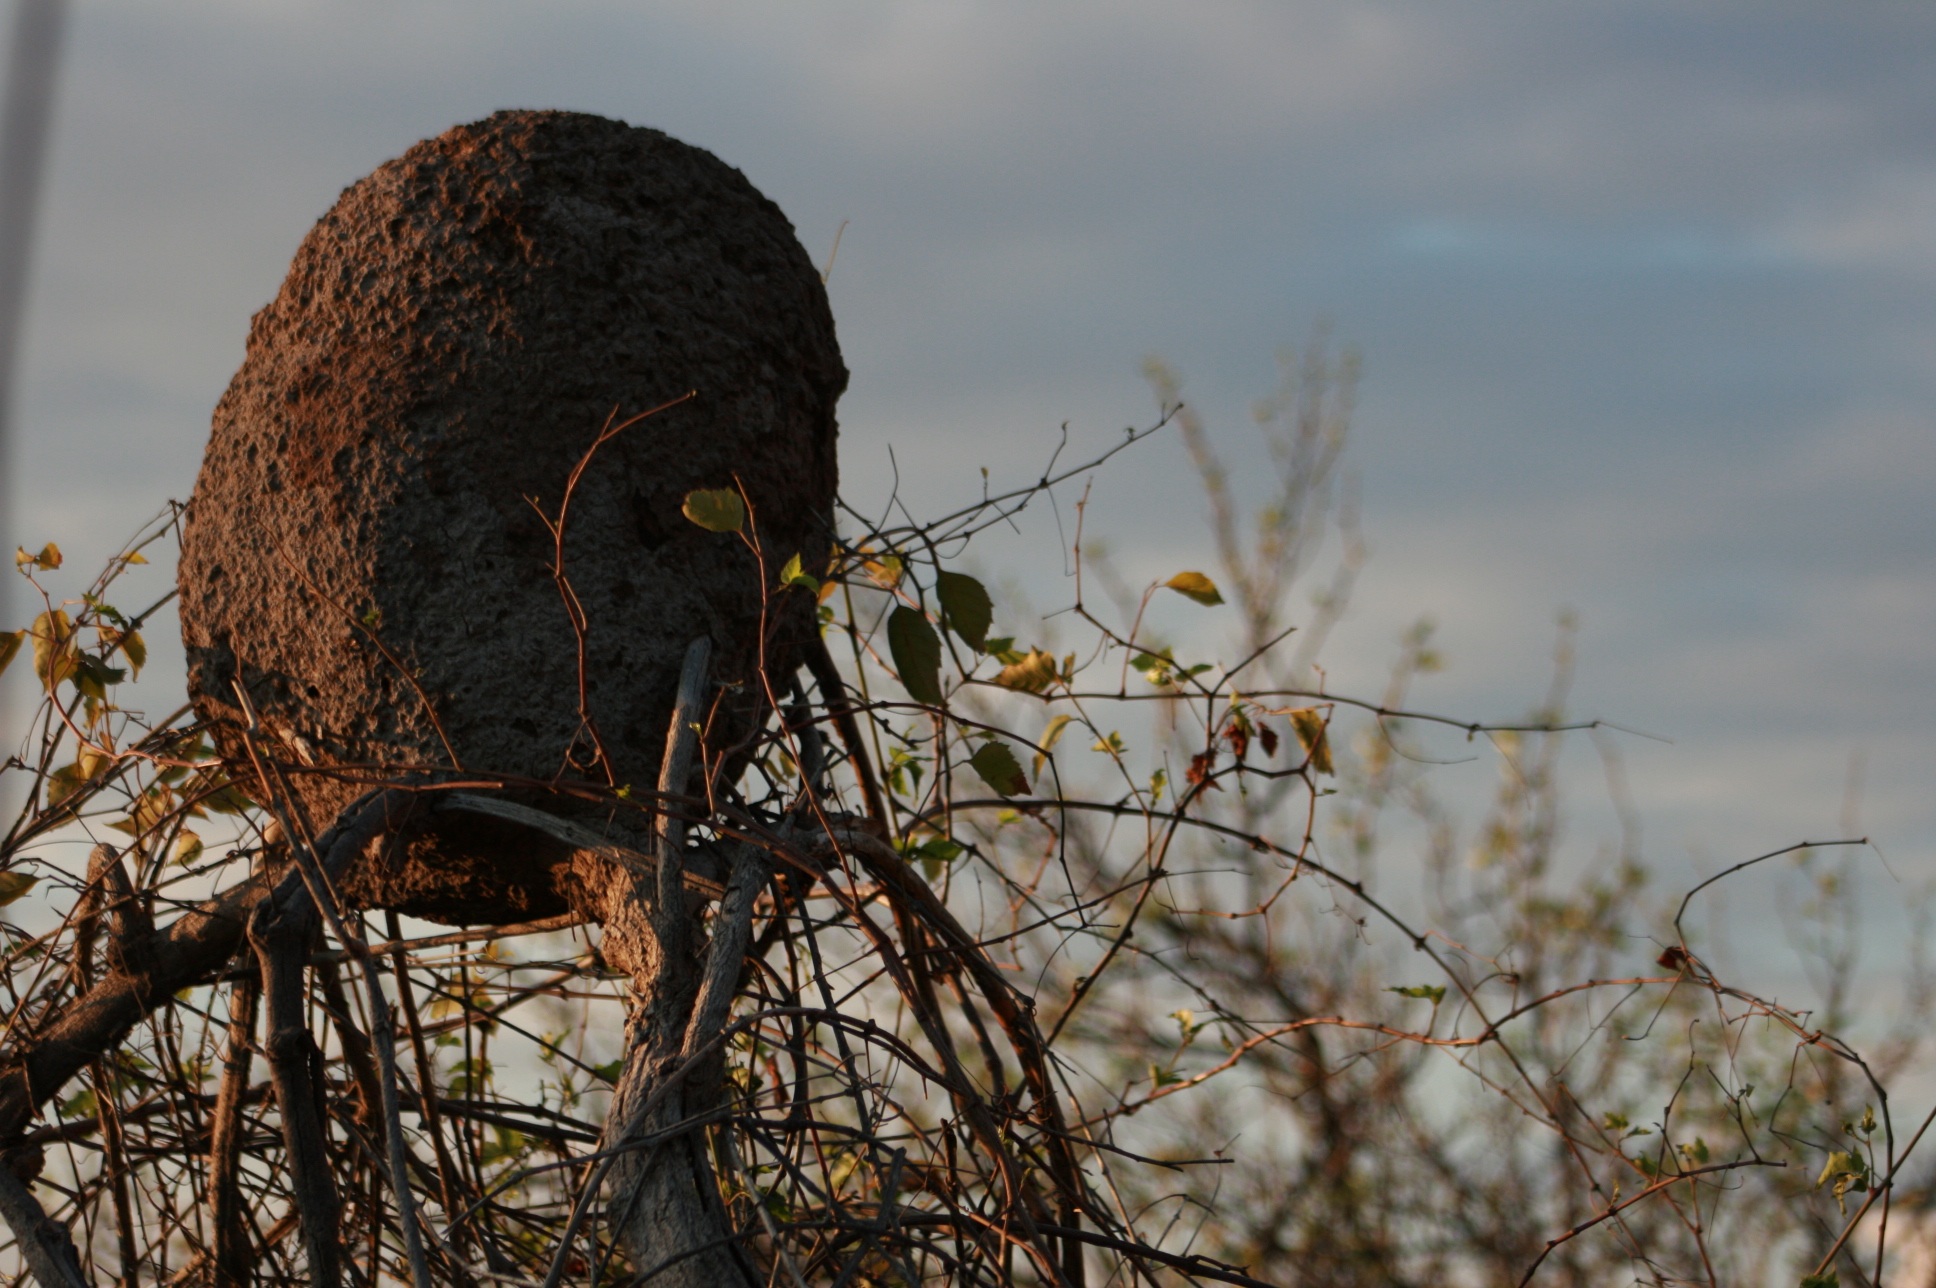
tree, nature, branch, winter, bird, home, wildlife, wild, autumn, season, hive, insects, vespa, brazil, nest, sertao